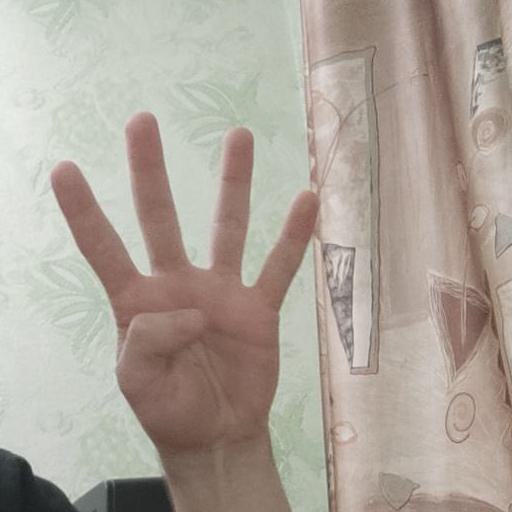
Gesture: four